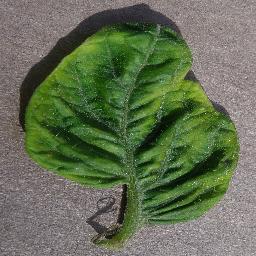
Label: Tomato___Tomato_Yellow_Leaf_Curl_Virus